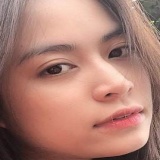
ca sĩ Hoàng Thùy Linh